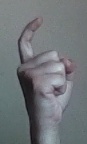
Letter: ra